Travis Willingham

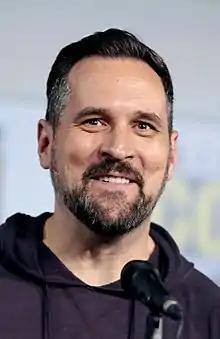
Willingham speaking in the 2019 San Diego Comic Con

Travis Willingham is an American voice actor known for his character portrayals in video games and English anime dubs. His notable roles include Roy Mustang in the "Fullmetal Alchemist" franchise, Cleo in "Glass Fleet", Ginko in "Mushishi", Portgas D. Ace in "One Piece", Takashi "Mori" Morinozuka in "Ouran High School Host Club", Yu Kanda in "D. Gray-man", and Cameron Campbell in "Camp Camp".